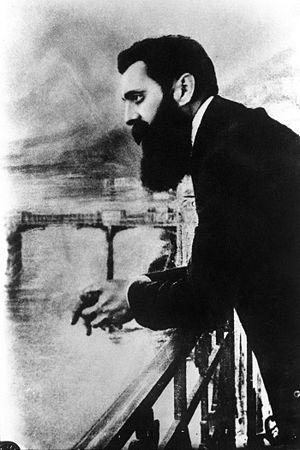
Le Congrès sioniste est une institution supérieure de l'Organisation sioniste mondiale qui en élit les membres. Son rôle consiste à recevoir et adopter les différentes propositions qui lui sont soumises, ainsi qu'à décider de la politique économique sioniste.
C'est probablement à l'époque romaine que les premiers Juifs sont arrivés en Suisse mais des communautés juives ne sont attestées sur le territoire de la Suisse actuelle que depuis le XIIIᵉ siècle. Après avoir été chassés du pays du XVᵉ au XIXᵉ siècle, les Juifs obtiennent la citoyenneté suisse à part entière en 1874. Les communautés juives se monteraient en 2015 à 17 500 personnes environ, essentiellement représentées dans les trois plus grandes villes du pays que sont Zurich, Genève et Bâle.